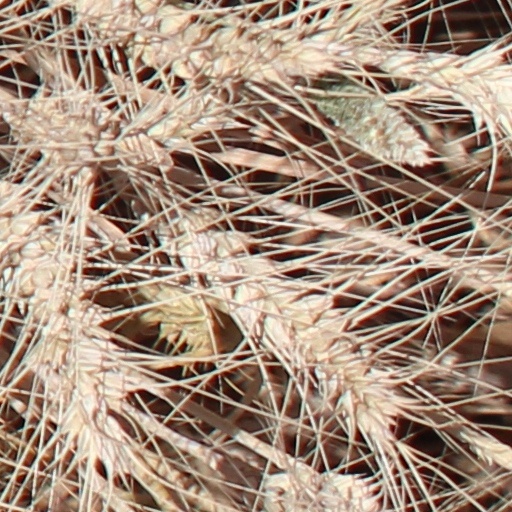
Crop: wheat